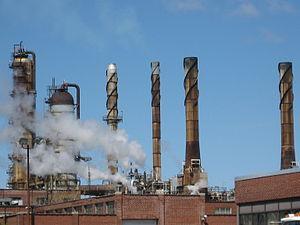
La part de l'utilisation des énergies fossiles au Québec tend à diminuer constamment depuis la crise pétrolière des années 1970, quoique la découverte massive de gaz de schiste au cours des dernières années laisse entendre qu'elle pourrait augmenter dans le futur.
Le séisme de 1988 au Saguenay est survenu le 25 novembre 1988 à 18 h 46 min 4 s heure locale, soit 23 h 46 min 4 s UTC. Il a atteint une magnitude de 6,0 sur l'échelle de Richter et une intensité maximale de VII sur l'échelle de Mercalli modifiée. Ses secousses ont été senties de Toronto jusqu'à Halifax en passant par New York et Washington. C'est le plus gros séisme de l'Est de l'Amérique du Nord mesuré au cours des cinquante dernières années. Son épicentre se situant dans la réserve faunique des Laurentides, à 36 kilomètres de Chicoutimi, le Saguenay–Lac-Saint-Jean fut la région la plus touchée par le séisme.
Le secteur de l'énergie au Québec présente les caractéristiques d'une économie industrialisée, mais certaines particularités lui confèrent une personnalité unique. Doté de milliers de rivières, de riches gisements éoliens et d'immenses forêts boréales, qui couvrent la moitié de son territoire, le Québec produit environ la moitié de toute l'énergie finale consommée par ses habitants en utilisant des sources renouvelables. Selon certaines données encore à confirmer, le Québec disposerait également de ressources pétrolières et gazières significatives encore inexploitées.
cette rafinnerie est démolie et est transformée en lieu de dépôt de shell